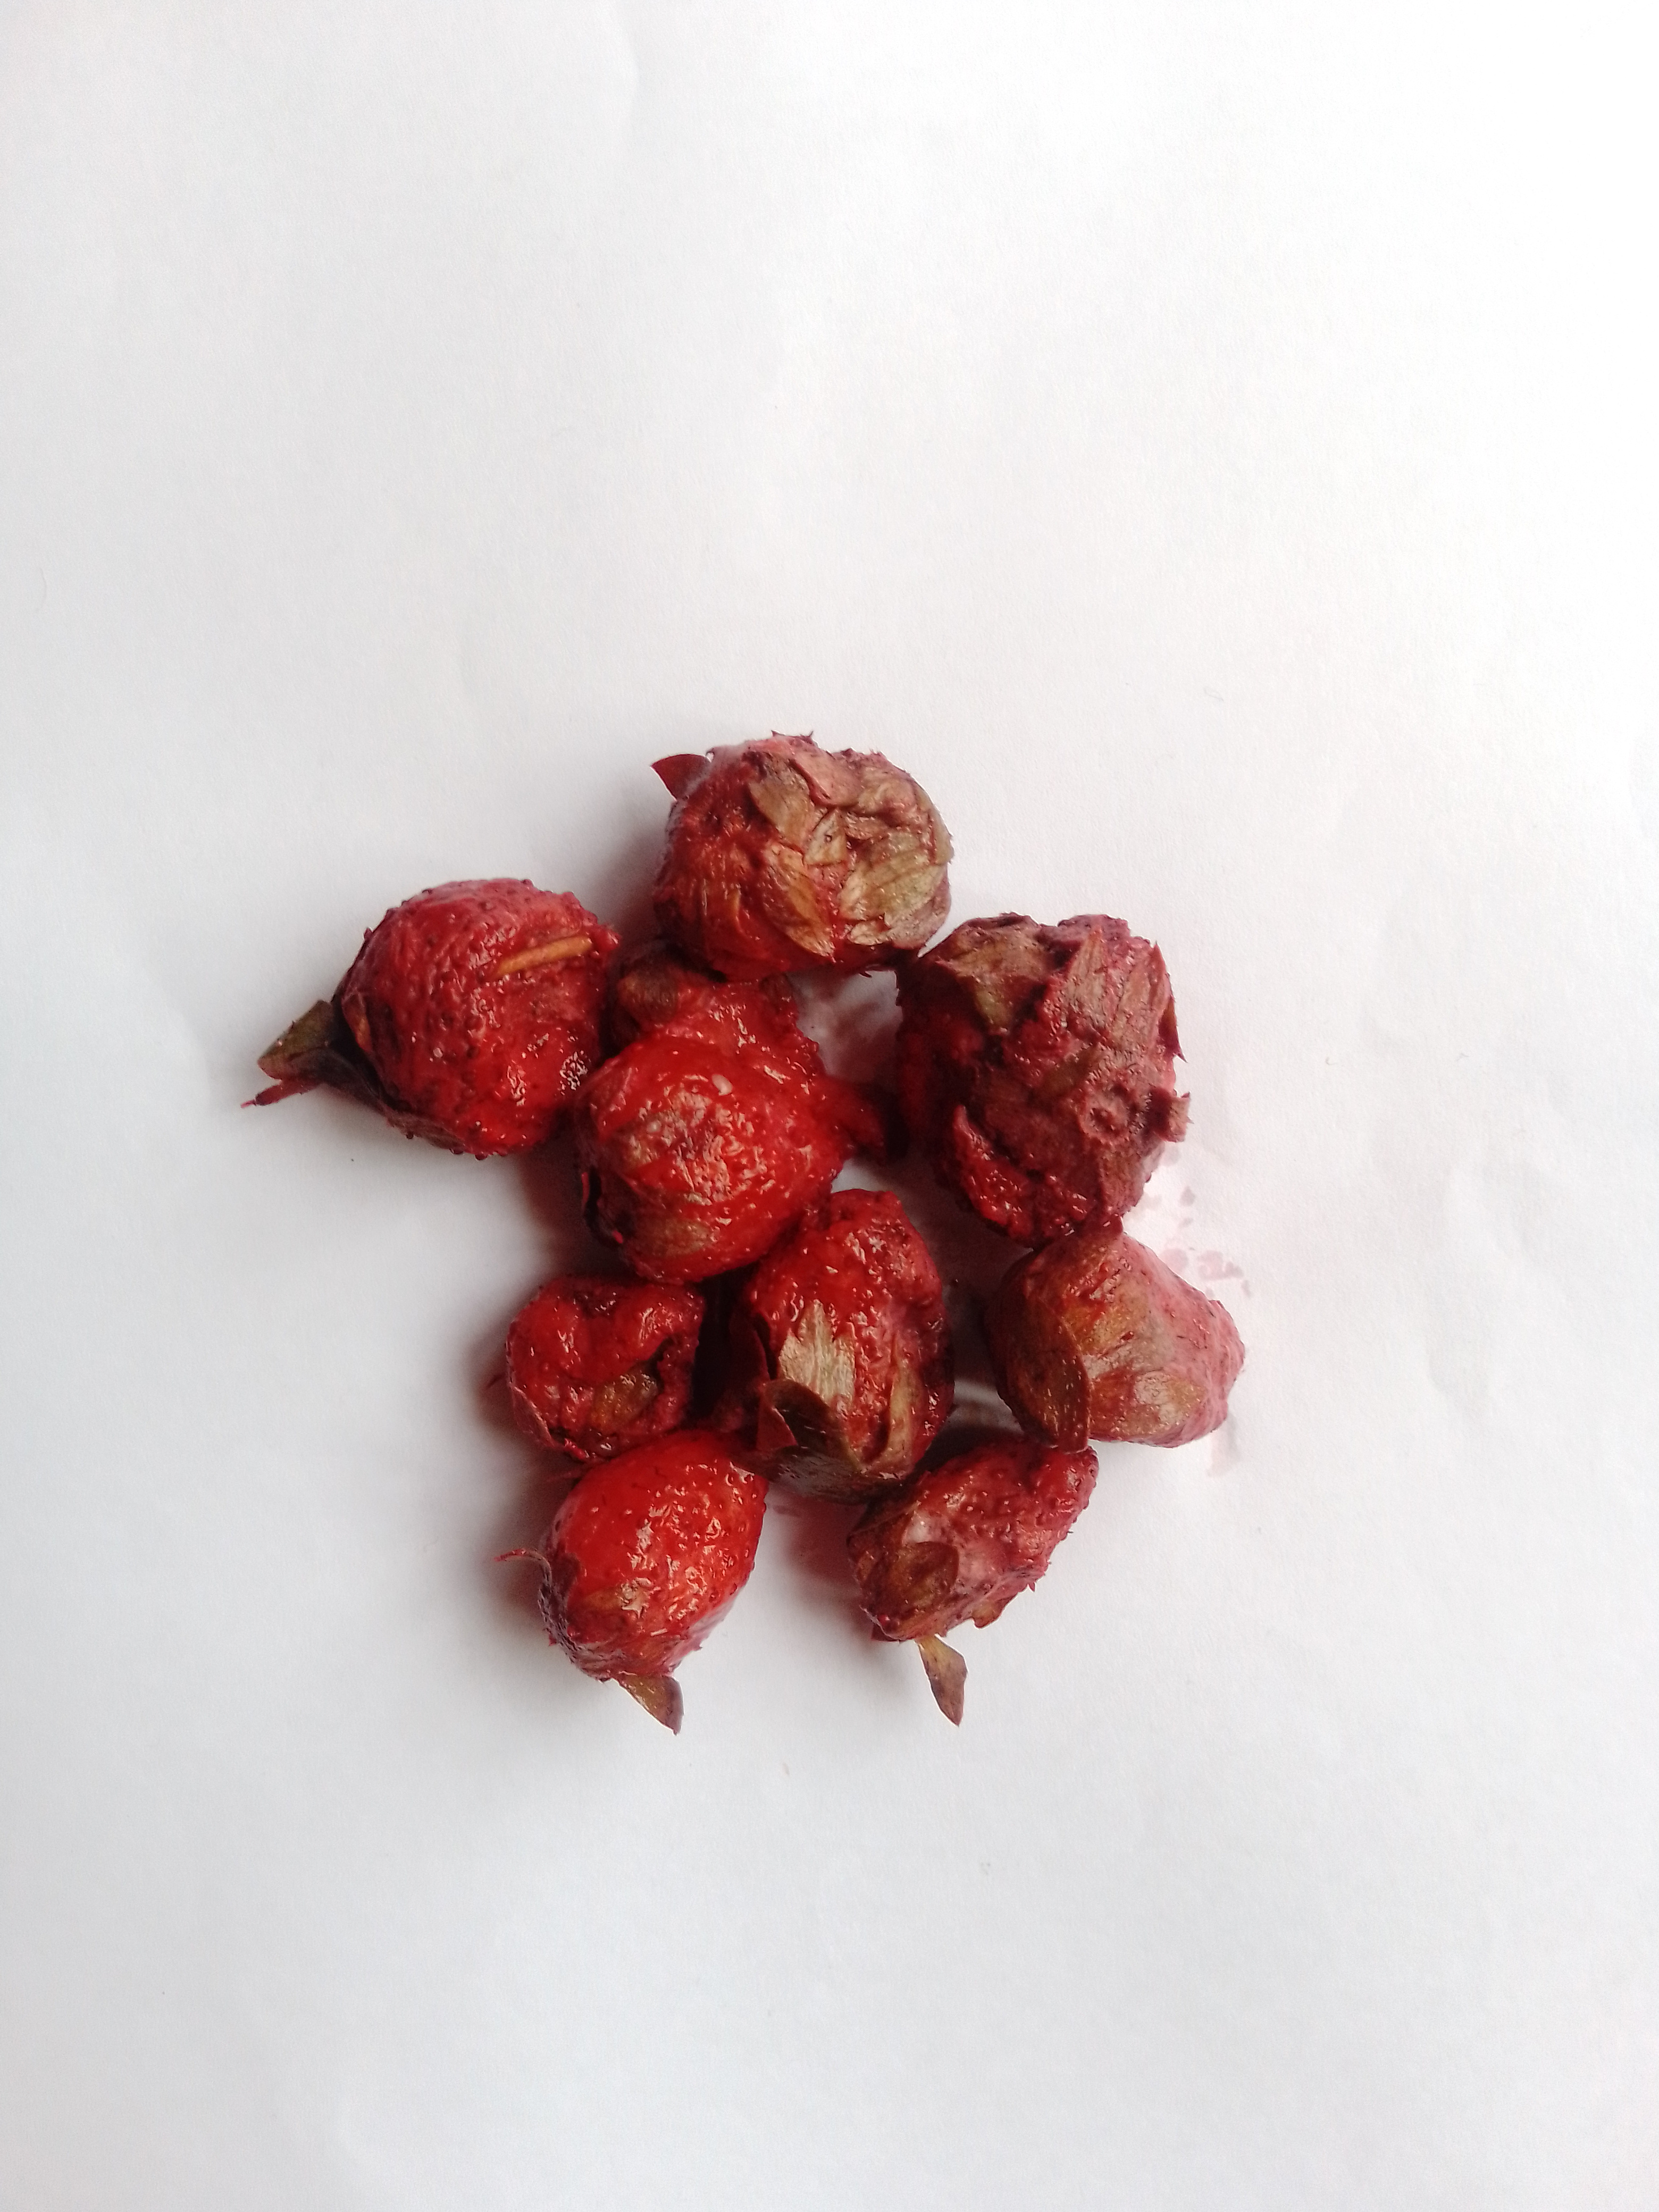
Fruit: strawberry
Condition: rotten